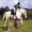
Label: horse